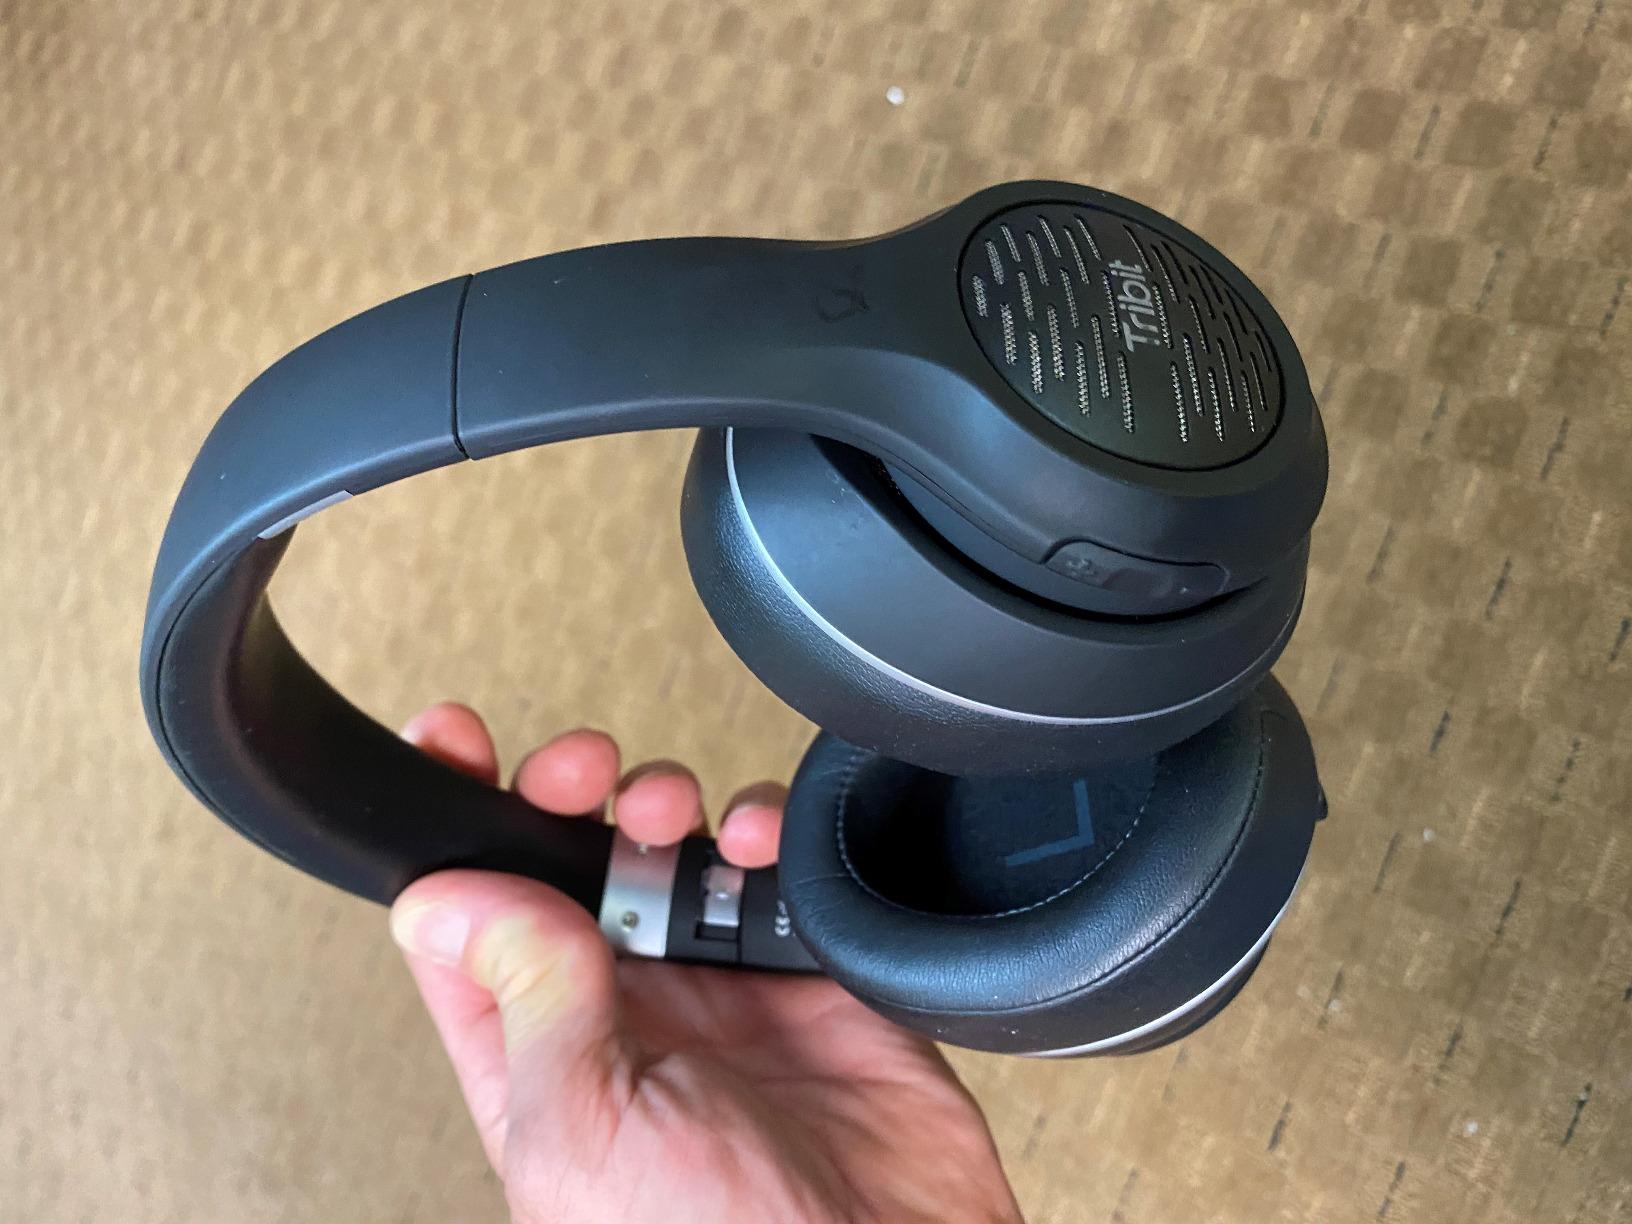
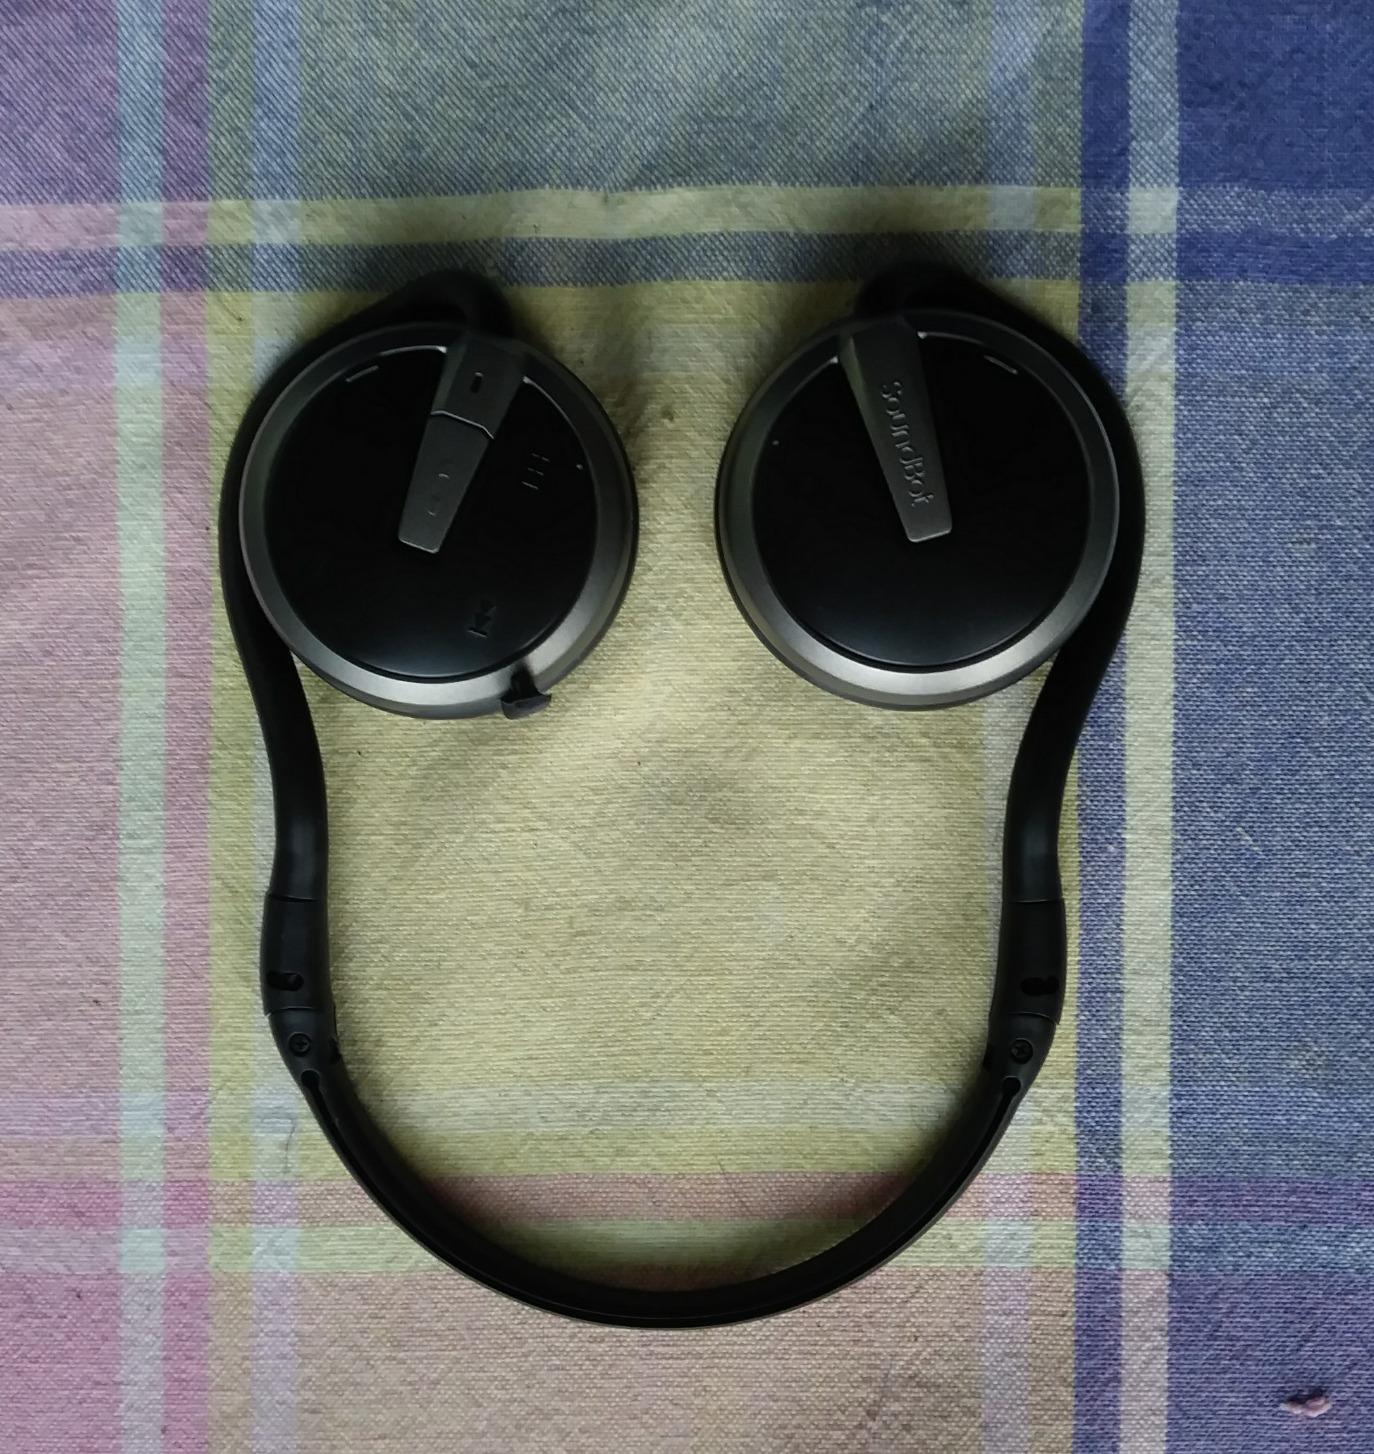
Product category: headphones
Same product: no